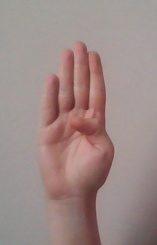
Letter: kaaf